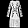
Label: Dress